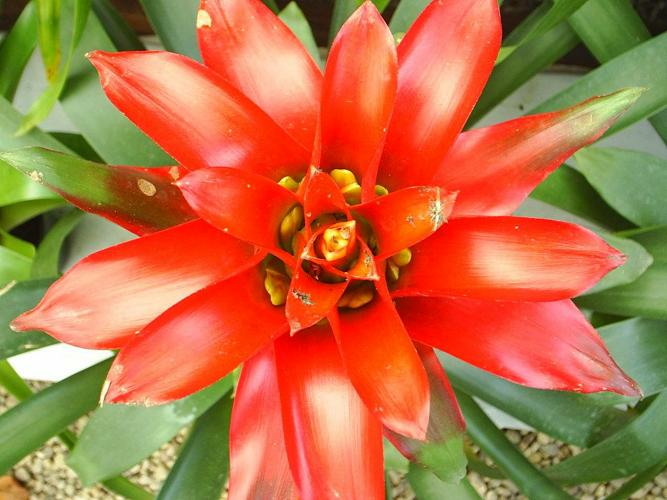
Flower: bromelia